Cartagena, Colombia

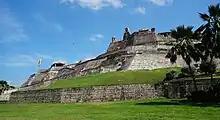
Castle of San Felipe de Barajas, just outside the walled city

The first slaves were brought by Pedro de Heredia to work as "macheteros", clearing the underbrush. By the 17th century, Cartagena had become an important slave market in the New World, centered around the Plaza de los Coches. European slave traders began to bring enslaved peoples from Africa during this period. Spain was the only European power that did not establish factories in Africa to purchase slaves and therefore the Spanish Empire relied on the asiento system, awarding merchants from other European nations the license to trade enslaved people to their overseas territories.